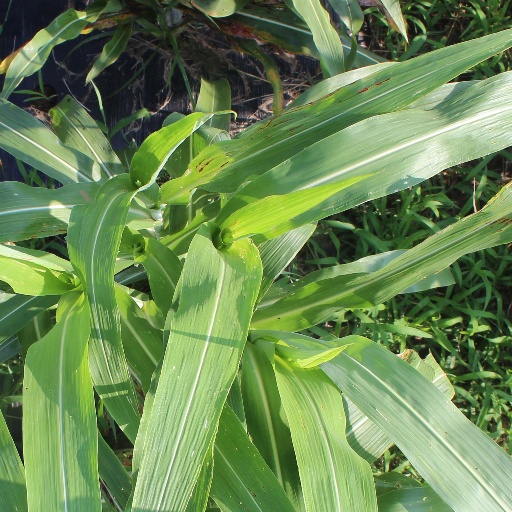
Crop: sorghum